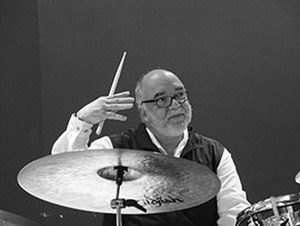
Peter Erskine
Peter Erskine er en amerikansk jazztrommeslager. Han er bedst kendt for sit samarbejde med Weather Report og Steps Ahead. Han har også spillet med Stan Kentons big band, og været studiemusiker på utallige plader. Erskine er i hvor tid en af jazzens mest højtrangerede trommeslagere, og er tillige en fremragende pædagog. Han spiller i alle genrer, men er mest kendt for sit smagfulde elegante musikalske trommespil i jazzen. Han har ledet egne ensembler, og er en af de mest travle trommeslagere i vor tid.